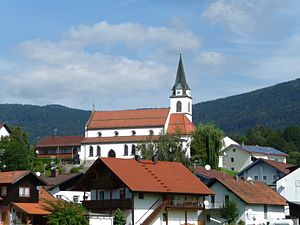
Bernried (Niederbayern)
Kirke i Bernried
Bernried er en kommune i Landkreis Deggendorf i Regierungsbezirk Niederbayern i den tyske delstat Bayern, med godt 4.900 indbyggere.